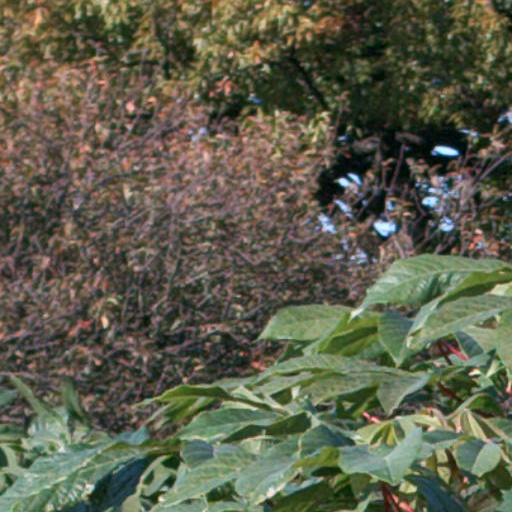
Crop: cassava